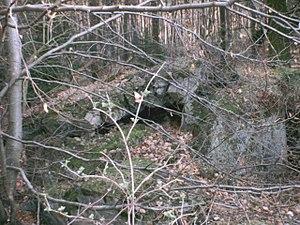
Bunker allemand en ruines dans le Bienwald.
Le Bienwald est un massif forestier qui se trouve à peu près au milieu du fossé rhénan, à cheval sur la Lauter et donc sur l'actuelle frontière franco-allemande.